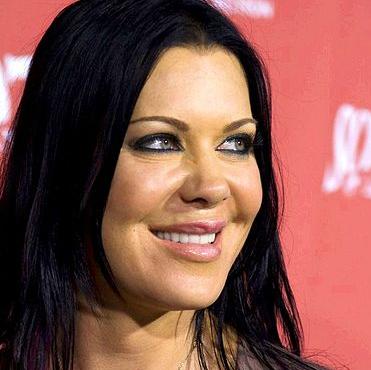
Age: 36